Question: What are the people doing?
Tambaya: Me mutanan ke yi?
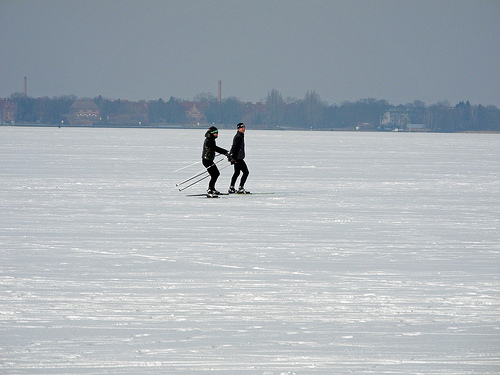
Answer: Skiing.
Amsa: Wasan gudun ƙanƙara.